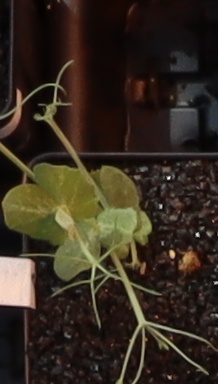
Label: Field Pea